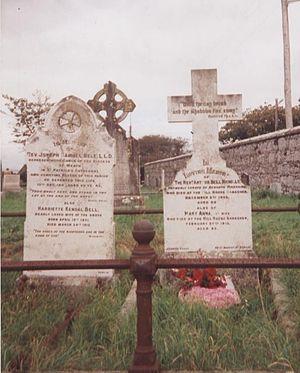
[À droite] Tombe d'Arthur Bell Nicholls à Banagher, Irlande.
Arthur Bell Nicholls est le vicaire du révérend Patrick Brontë, le père de la célèbre famille littéraire des Brontë, qui donne plusieurs des plus grands écrivains de la Grande-Bretagne au XIXᵉ siècle.